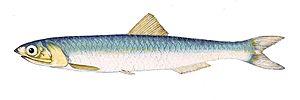
Les anchois ou engraulidés forment une famille de poissons dont de nombreuses espèces sont consommées par l'homme et les animaux terrestres. On les rencontre dans les océans Atlantique, Indien et Pacifique, principalement près des côtes et dans les estuaires.